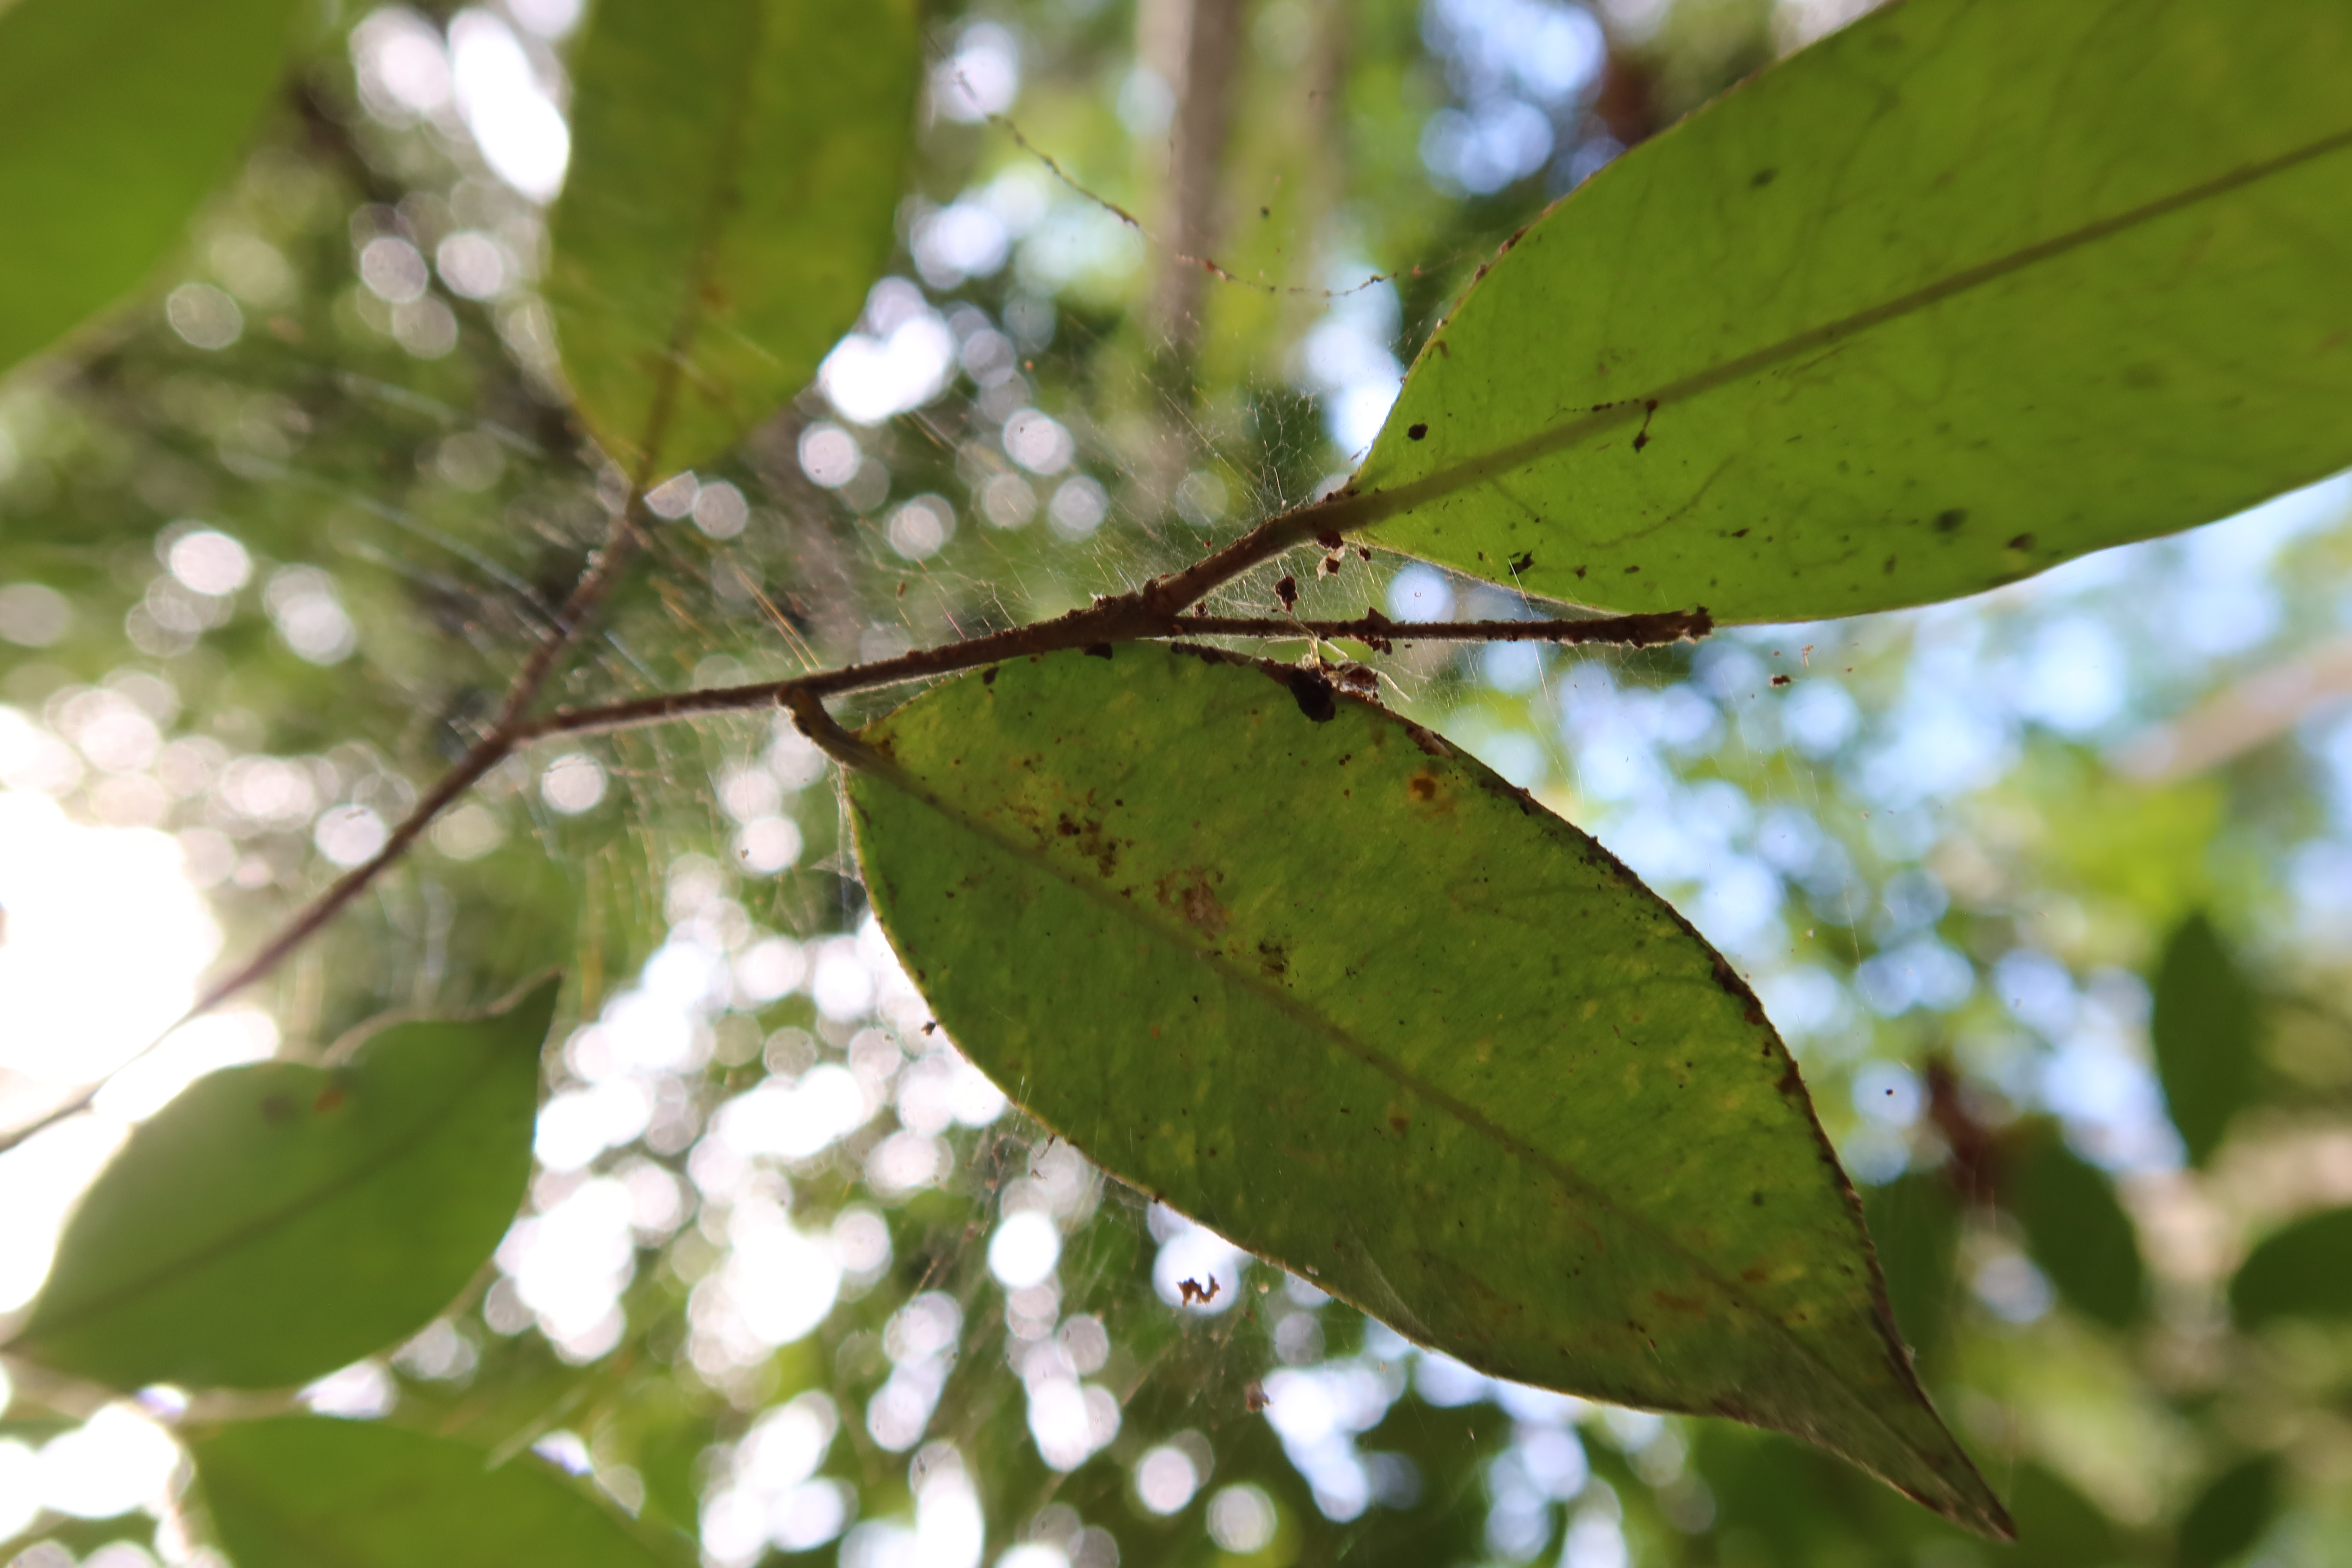
Label: Black spots